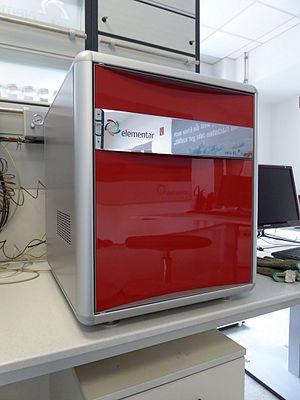
L'analyse organique regroupe des méthodes chimiques propres à l’analyse chimique qualitative et quantitative et qui visent à identifier les composés organiques et à élucider leur composition ainsi que leur structure.
L'analyse par combustion est une méthode utilisée en chimie organique et en chimie analytique dans le but de déterminer la composition chimique des substances de composés chimiques purs en provoquant leur combustion de façon que différents paramètres puissent être analysés quantitativement. Lorsque le nombre de moles de chaque produit de la combustion a été déterminé, la formule empirique, complète ou non, du composé initial peut être calculée.
Un analyseur CHN est un instrument scientifique capable de déterminer les concentrations élémentaires dans un échantillon donné. Il est utilisé pour quantifier le carbone, l'hydrogène et l'azote. La prise d’essais des échantillons est majoritairement de l’ordre de quelques milligrammes, mais peut varier en fonction des analyseurs. Pour certaines matrices, une masse plus importante est préférée en raison de l'hétérogénéité de l'échantillon.
Le terme analyse élémentaire peut désigner :